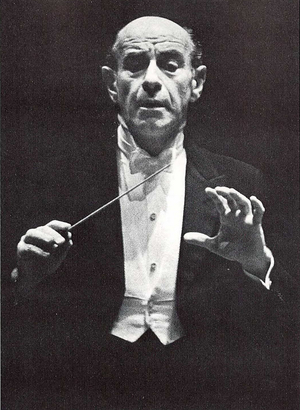
Erich Leinsdorf, né Erich Landauer à Vienne le 4 février 1912 et mort à Zurich le 11 septembre 1993, est un chef d'orchestre autrichien naturalisé américain en 1942.